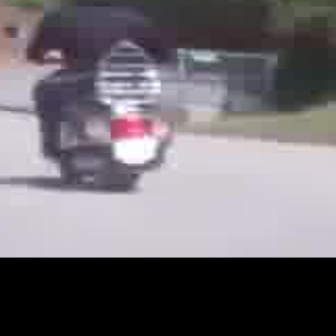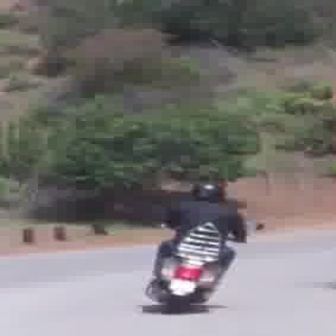
  Please identify the target specified by the bounding box [16,36,170,190] in the first image and locate it in the second image. Return the coordinates in [x_min,y_min,x_max,y_max] format.
Answer: [146,223,234,311]